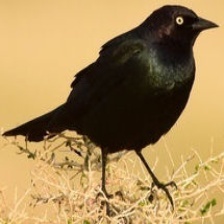
Species: BREWERS BLACKBIRD
Scientific name: EUPHAGUS CYANOCEPHALUS